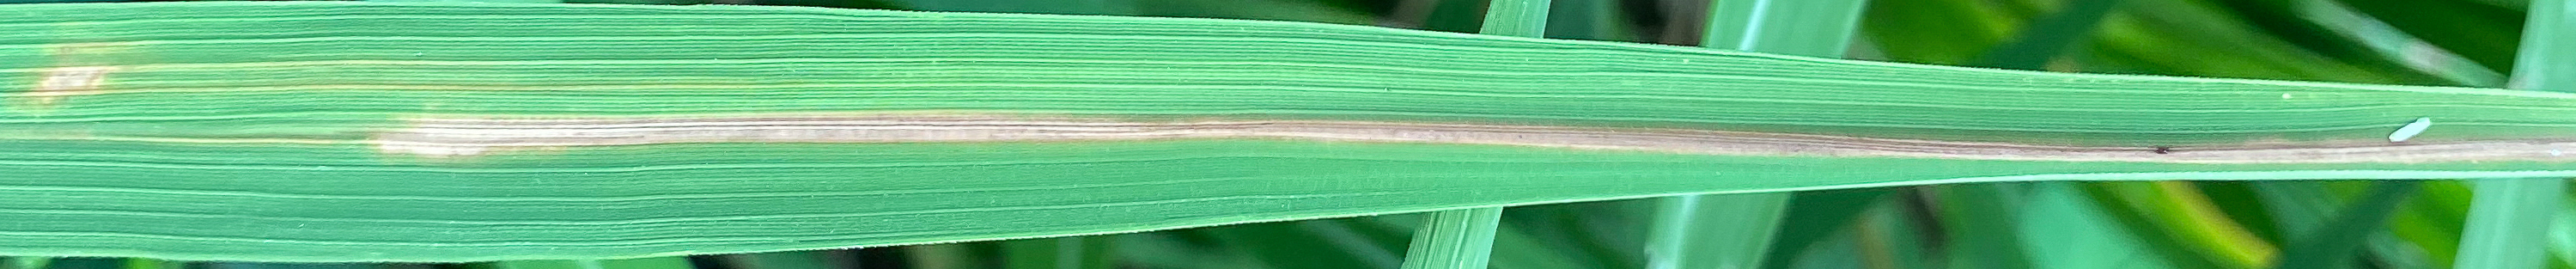
Nhãn: K